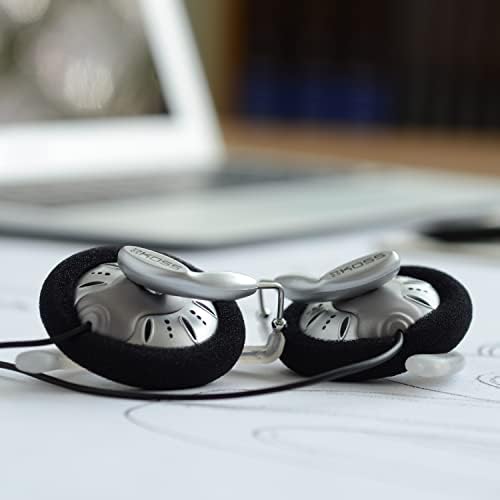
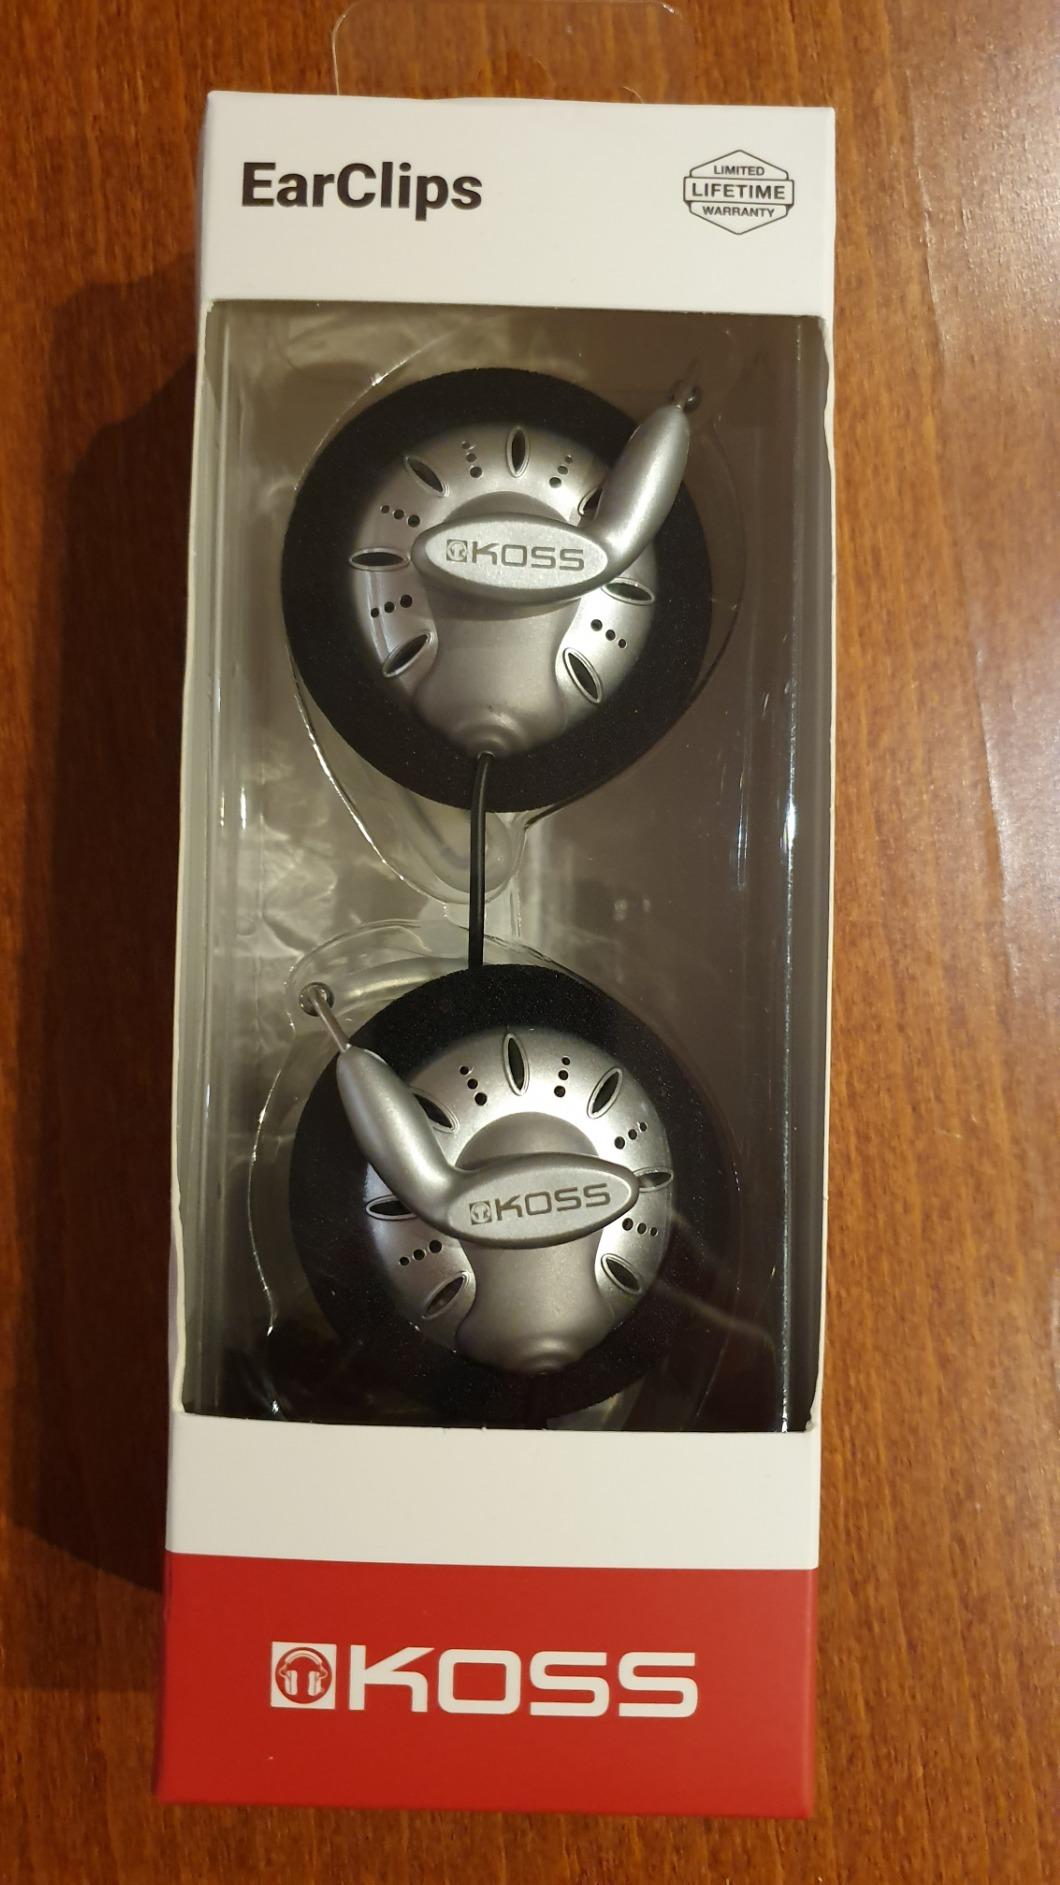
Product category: headphones
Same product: yes